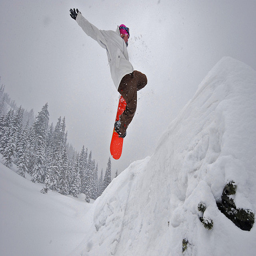
THERE IS A MAN THAT IS JUMPING HIGH ON A SNOW BOARD
A snowboarder is in the air as he attempts a stunt.
SNOW BOARDER JUMPING INTO THE AIR ON RED BOARD
A snowboarder jumping high on a snowy day on the mountain.
A man riding an orange snow board jumping off a snow ramp.